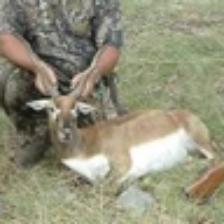
Label: NonHuman